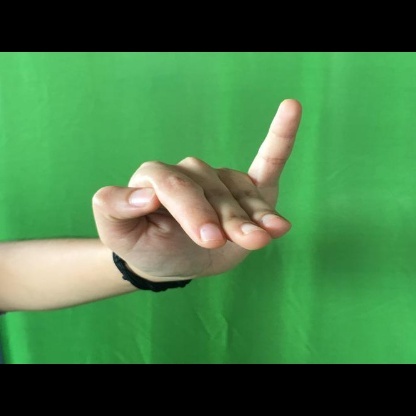
Mudra: Hamsapaksha